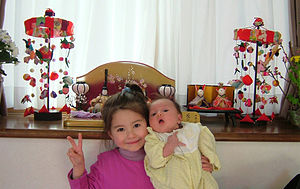
Hinamatsuri / Dekorationer
To japanske piger foran hinamatsuri-udstillinger. På hver side af dukketrapperne står tsurushibina-uroer.
Den japanske Dukkefestival, eller Pigedag, holdes den 3. marts. Platforme dækkede af rødt tæppe bruges til at fremvise ornamentelle dukker, der repræsenterer kejseren, kejserinden, deltagere og musikere i traditionel hofbeklædning fra Heianperioden.